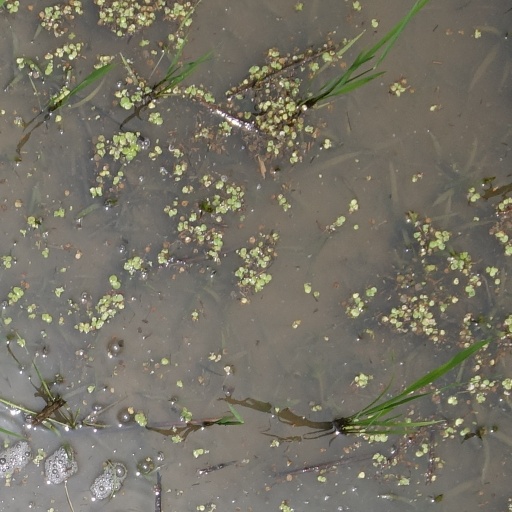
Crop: rice